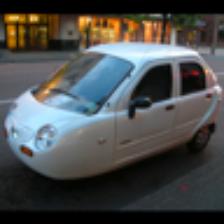
Label: NonHuman